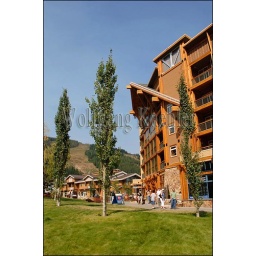
Usa, idaho, near sandpoint, schweitzer mountain resort, white pine lodge